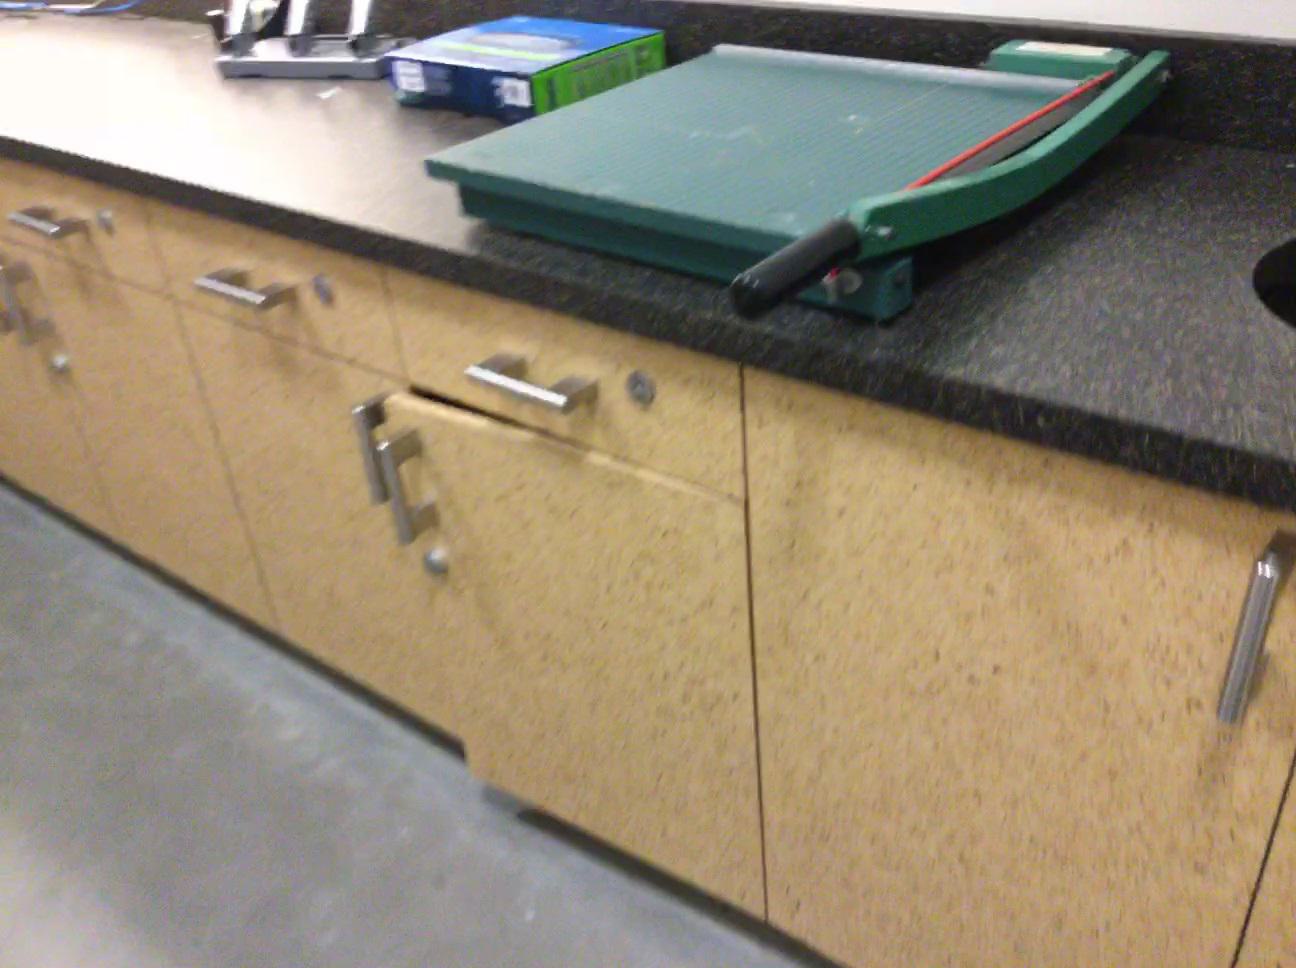
Question: Can the paper cutter fit behind the box from the world's perspective? Final answer should be yes or no.
Answer: No